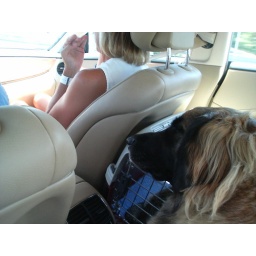
On our way home from Nice Yucca took a long nap in the back seat up against Tasse's box.